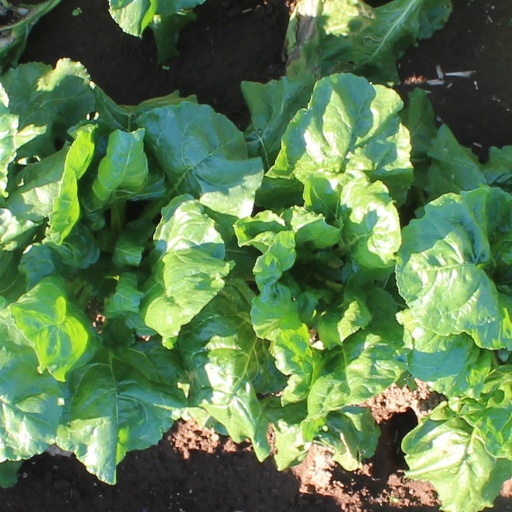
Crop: sugar beet